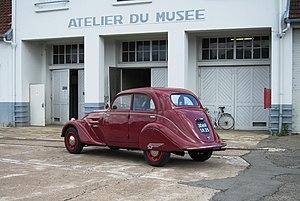
Musée de l'Aventure Peugeot - les ateliers avec Peugeot 402 Légère